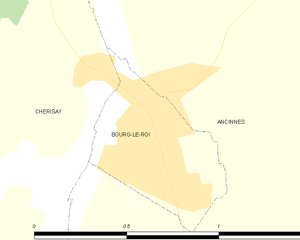
Carte des communes françaises
Bourg-le-Roi est une commune française, située dans le département de la Sarthe en région Pays de la Loire, peuplée de 320 habitants.